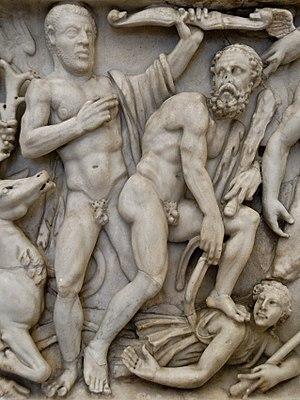
Panneau de front d'un sarcophage représentant les travaux d'Hercule, détail